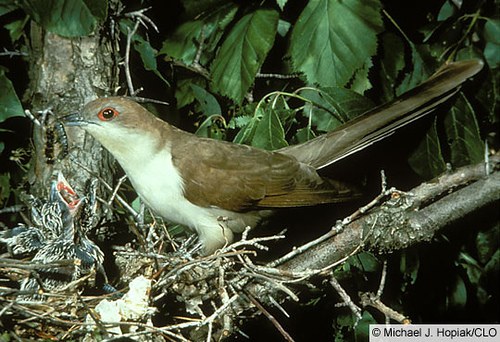
a medium sized bird with a white belly and brown wings and tail feeding its youngthe bird has a red eyering and a brown crown.
this bird is brown with white on its chest and has a very short beak.
a beautiful bird with red eyering, with short, pointed bill, and brown wingbars.
this bird has a brown back with a white underside and a bright red eye ring.
this bird has wings that are brown and has orange eyes
this is a greenish-gray bird with a light green breast and belly.
this particular bird has a belly that is white with brown wingsa dark green bird with a light green belly and small black beak.
this bird has grey wings, a grey crown and bill, and a white breast.
Species: Black Billed Cuckoo